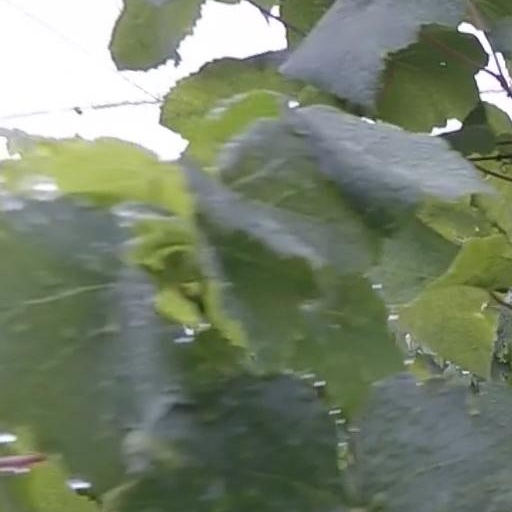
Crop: grape